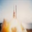
Label: rocket